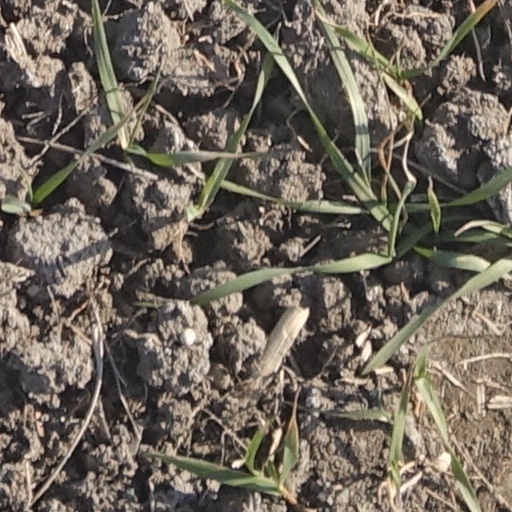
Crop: wheat